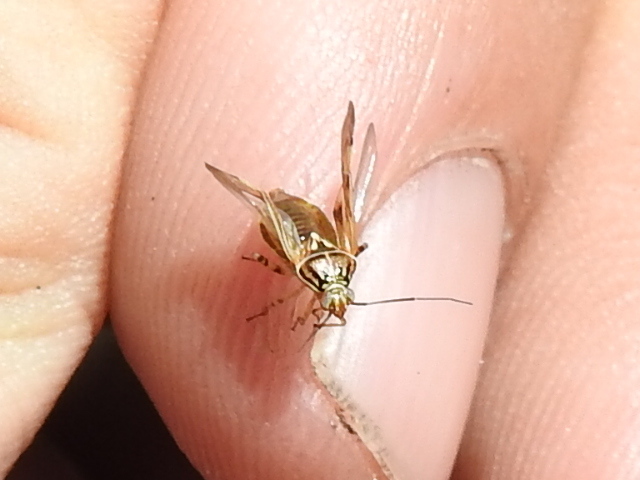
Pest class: lygus_bug